Small nucleolar RNA SNORA40

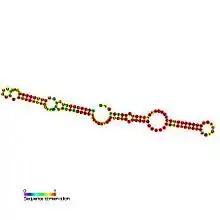
Predicted secondary structure and sequence conservation of SNORA40

In molecular biology, the small nucleolar RNA ACA40 belongs to the H/ACA family of snoRNAs and guides the pseudouridylation of 28S rRNA subunit at position U4565. snoRNA ACA40 was discovered using large-scale cloning by Kiss et al. (2004) from a HeLa cell extract immunoprecipitated with an anti-GAR1 antibody. It is predicted to guide the pseudouridylation of residues 28S rRNA U4546 and 18S rRNA 1174. The pseudouridylation of these residues was reported by Ofengand and Bakin (1997) and Maden (1990). ACA1, ACA8, ACA18, ACA25, ACA32 and ACA40 and the C/D box snoRNAs mgh28S-2409 and mgh28S-2411 share the same host gene (MGC5306).